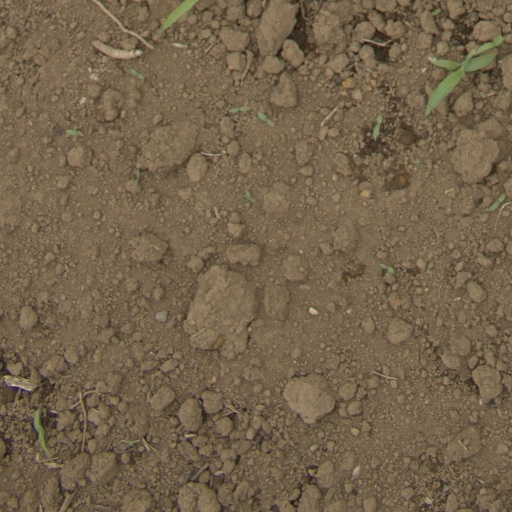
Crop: Jerusalem artichoke